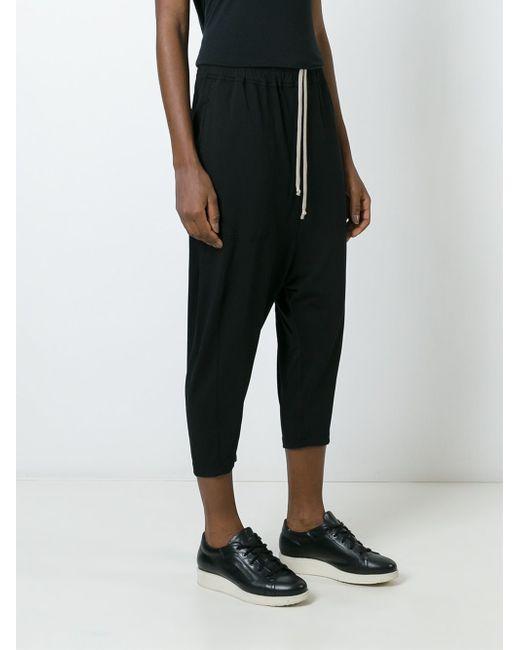
Schwarze lässige Baumwoll-Sweathose mit weißen Krawatten